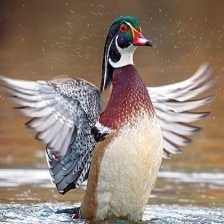
Species: WOOD DUCK
Scientific name: AIX SPONSA
ImageNet parent category: drake